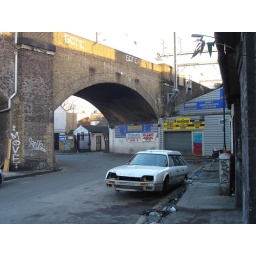
After walking around camden market I found this sitting outside some dodgy back street garage.